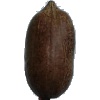
Label: nut_pecan